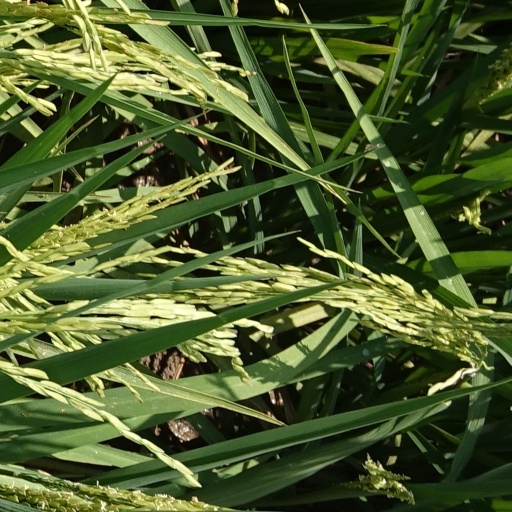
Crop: rice